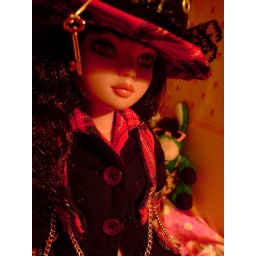
Sarah new Pants and top in black & red